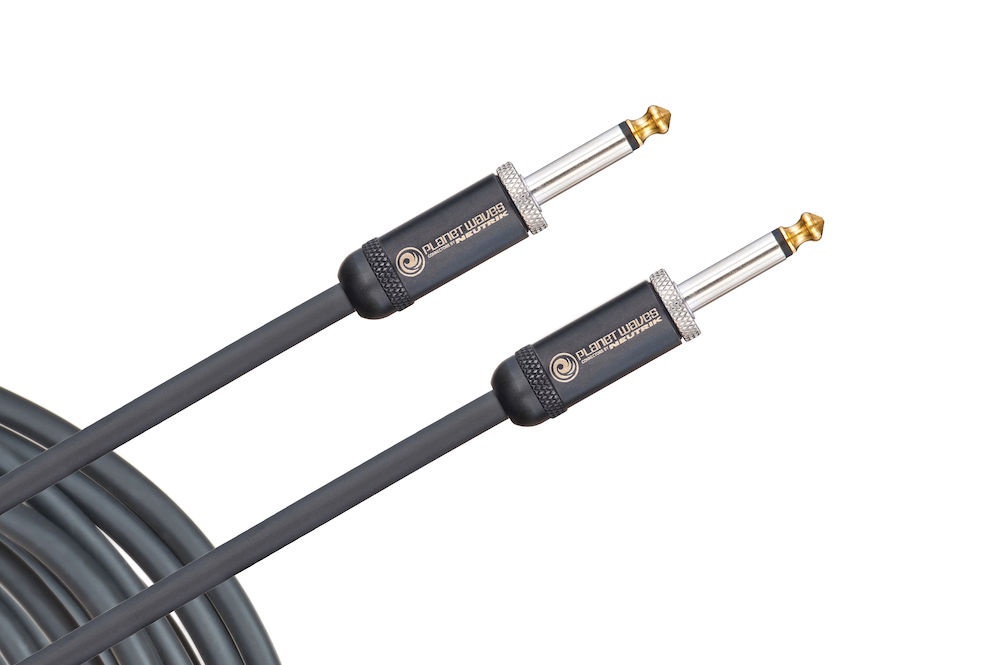
D'Addario American Stage Instrument Cable, 15 feet
D'Addario American Stage Instrument Cable, 15 feet Manufacturers Part Number: PW-AMSG-15 Designed to reproduce the natural tones of your instrument with zero interference. Geo-Tip: exclusive patented tip design for improved fit in all jacks In-Line solder joints for superior conductivity and strength Neutrik plugs, made in Liechtenstein, built to D'Addario's exclusive design Limited lifetime warranty. For more info, visit http://www.accessories.daddario.com/PWAmericanStageCables.Page Buy with confidence from SportHiTech, an authorized D'Addario Dealer. All products are factory fresh and in original retail packaging.
Brand: D'Addario
Category: Arts & Entertainment > Hobbies & Creative Arts > Musical Instrument & Orchestra Accessories > String Instrument Accessories > Guitar Accessories